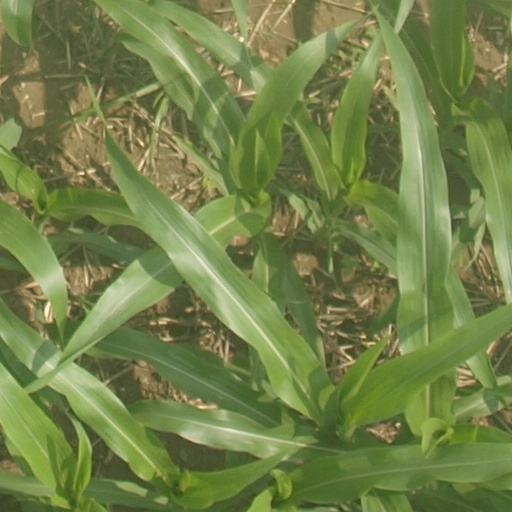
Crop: maize; corn